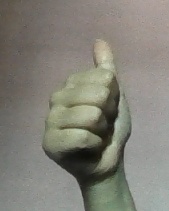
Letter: aleff